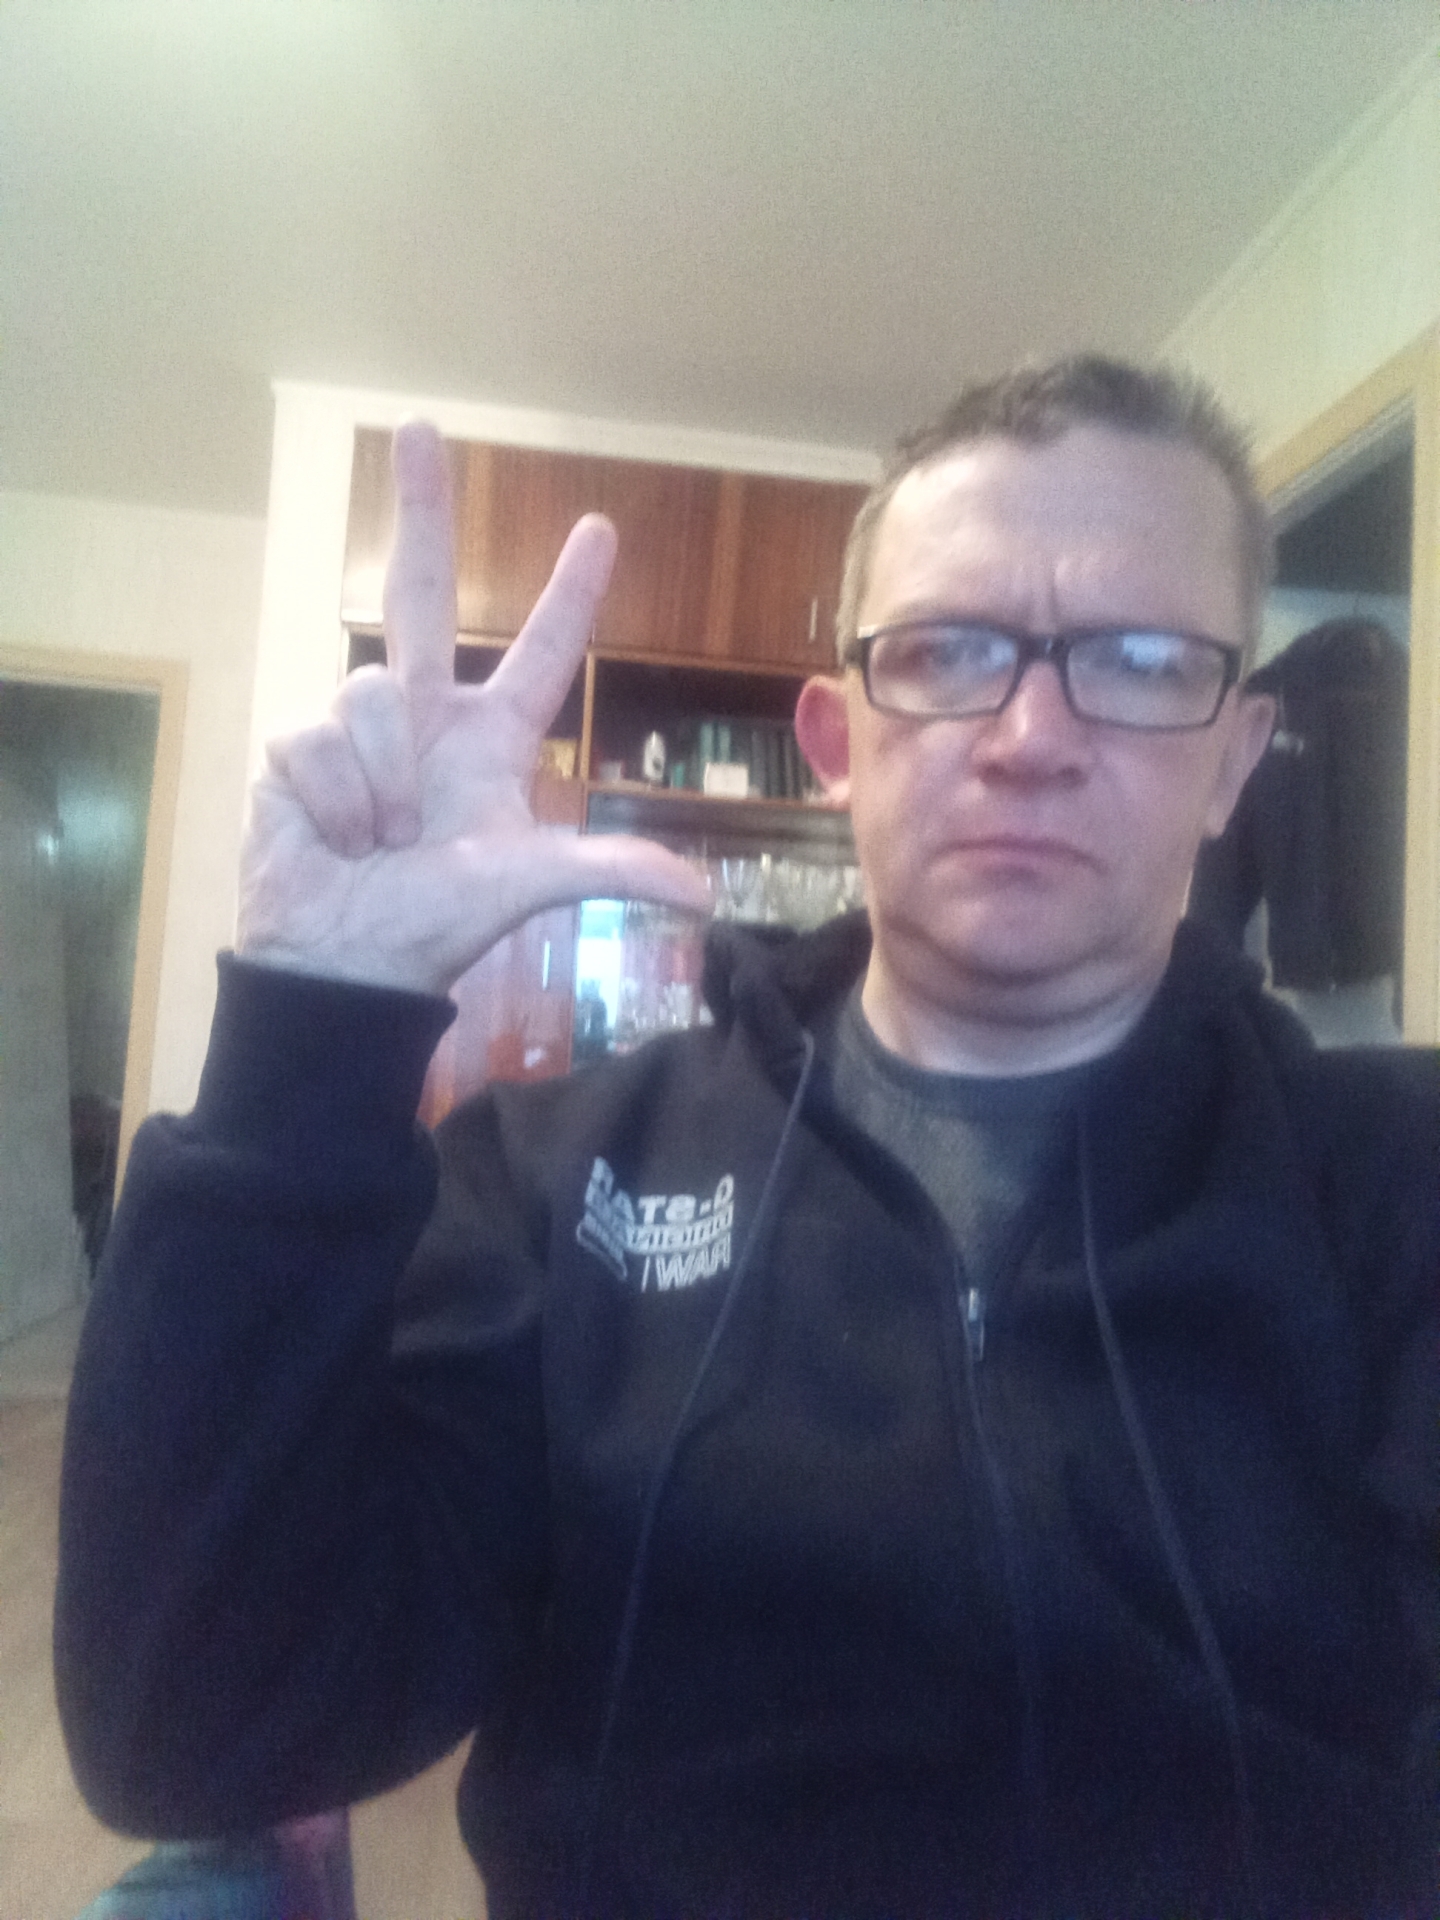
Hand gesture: three2